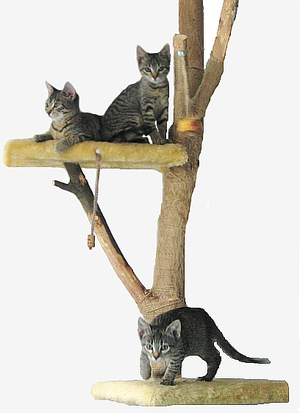
Un griffoir est une planche ou un poteau, souvent en bois et recouvert d'une matière rugueuse, qu'un propriétaire place dans l'environnement de son chat pour ses besoins particuliers. Les chats ont en effet besoin d'aiguiser leurs griffes et de marquer leur territoire grâce à des glandes situées sous leurs pattes, tout en sollicitant leurs muscles. Le griffoir évite en principe les griffures sur les meubles, ainsi que de recourir à l'onyxectomie, mutilation illégale dans certains pays.
Un arbre à chat est une structure à plusieurs niveaux constituée de différents matériaux, généralement le bois, le tissu, la corde et les fibres végétales sont utilisés comme matière première.